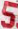
Number: 5